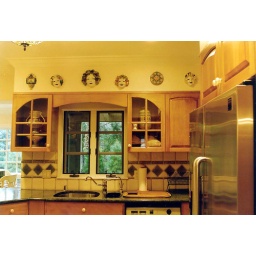
New Kitchen cabinets with under-counter mounted sink in stone top and new window